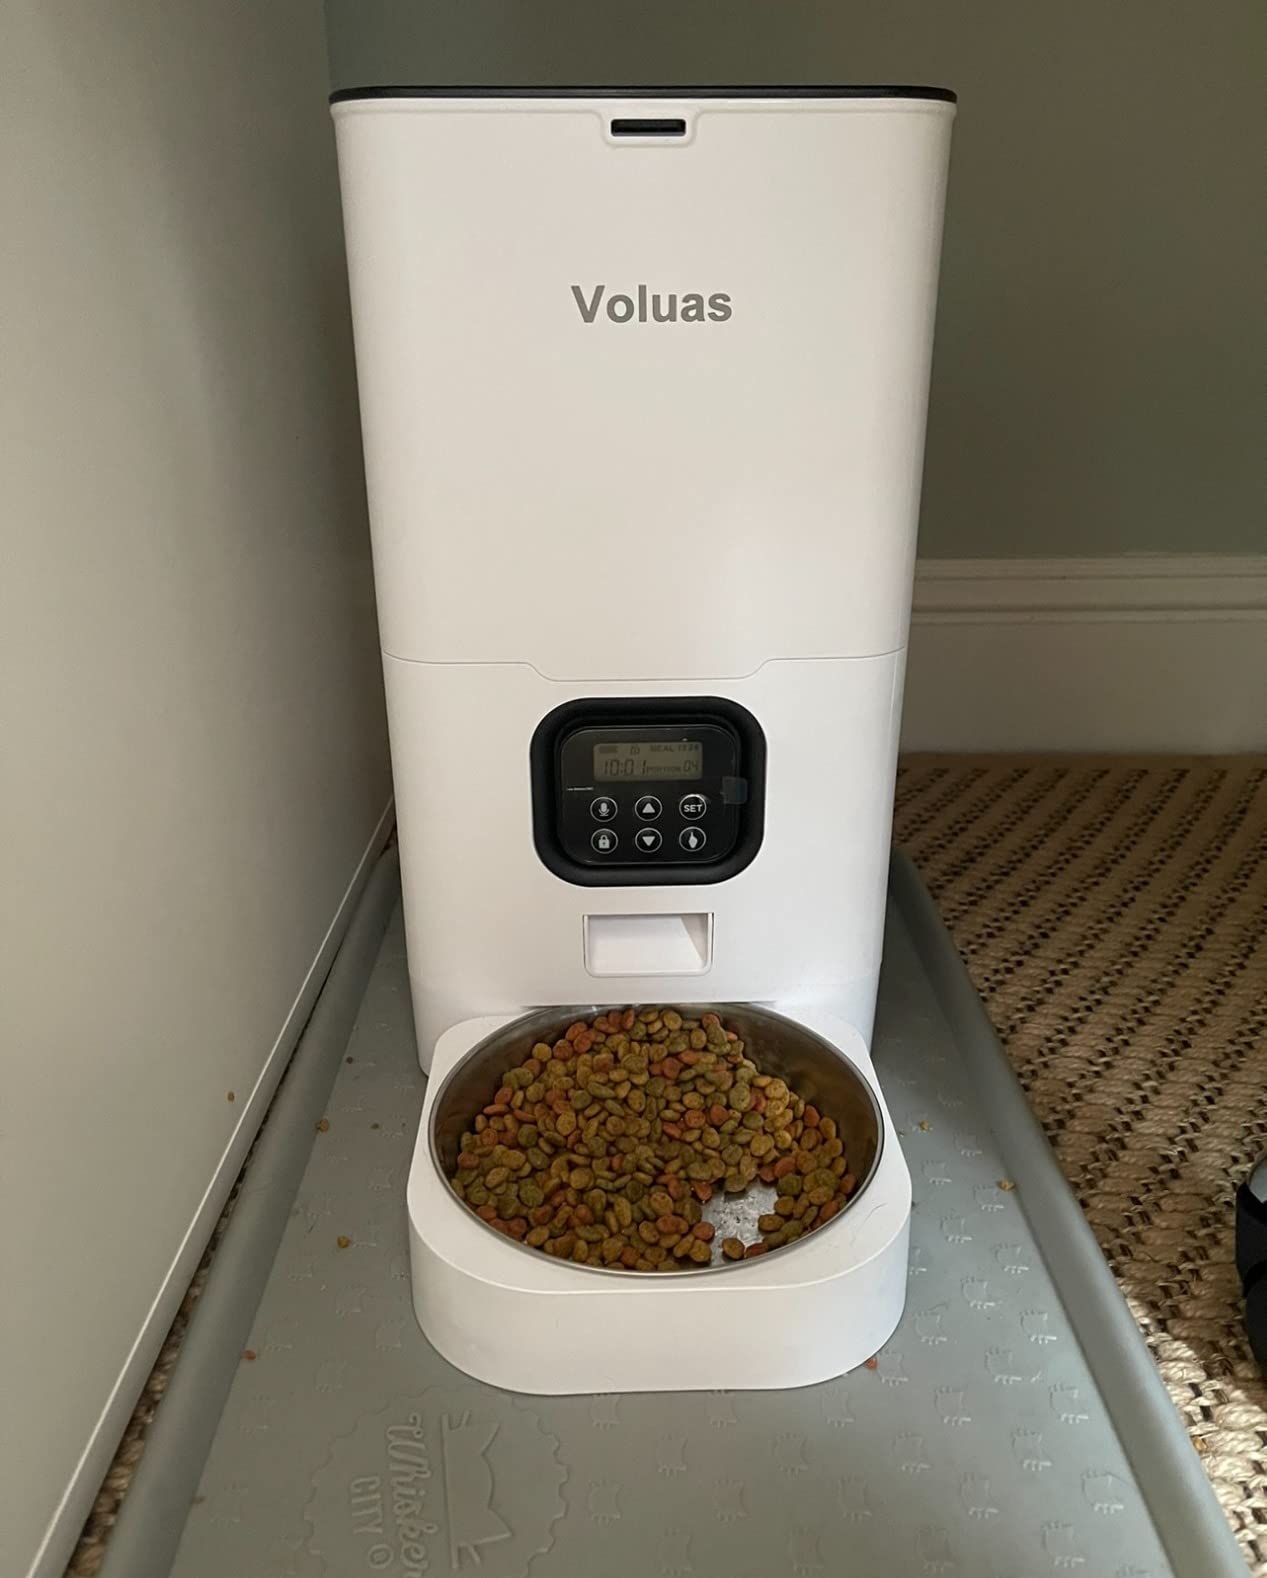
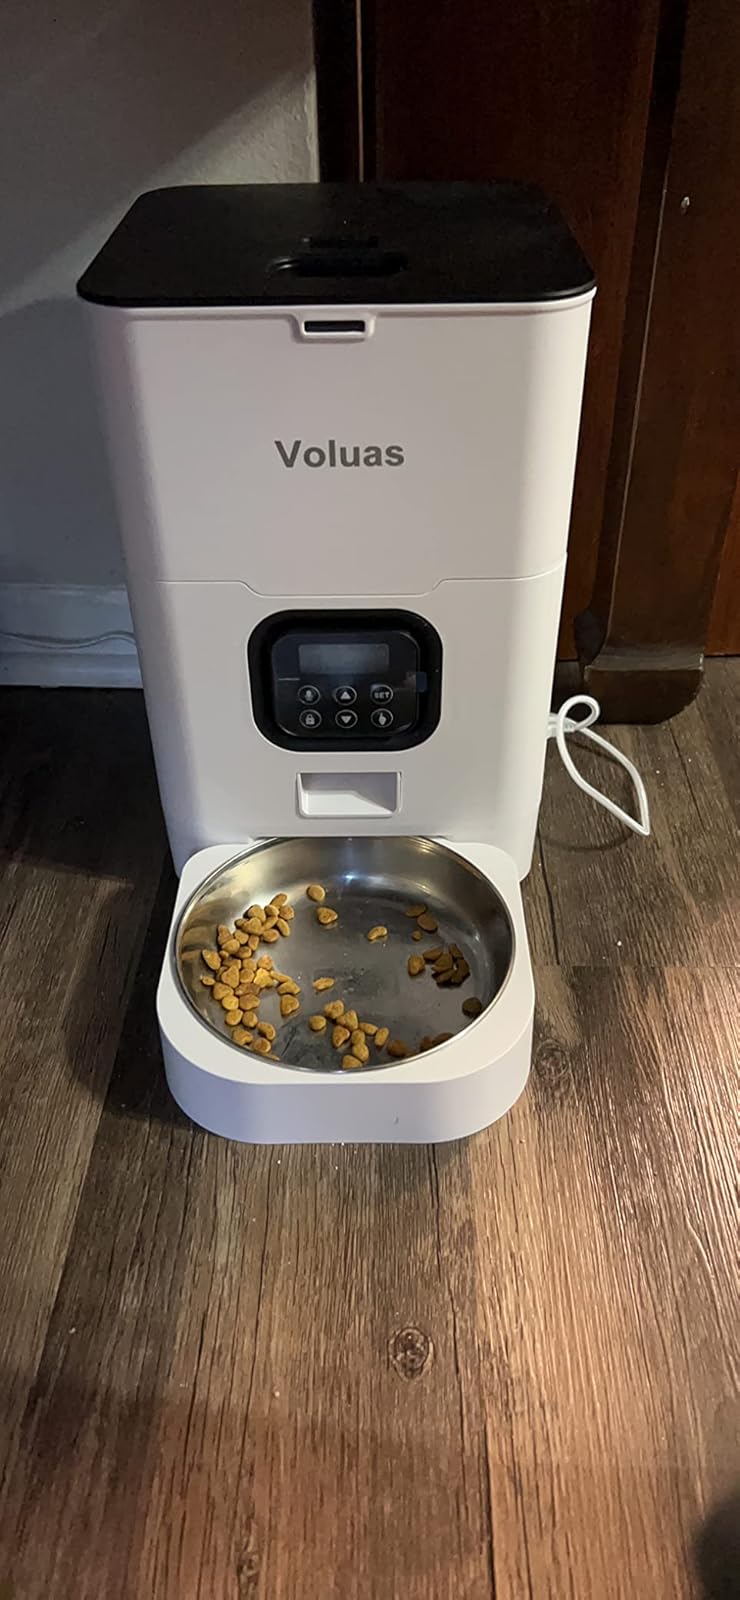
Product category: items_feeder
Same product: yes